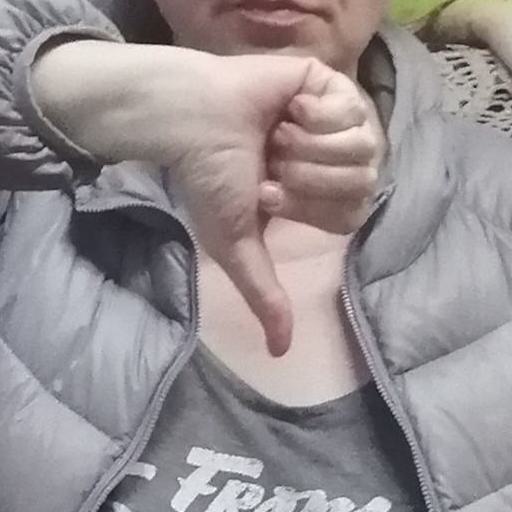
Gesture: dislike